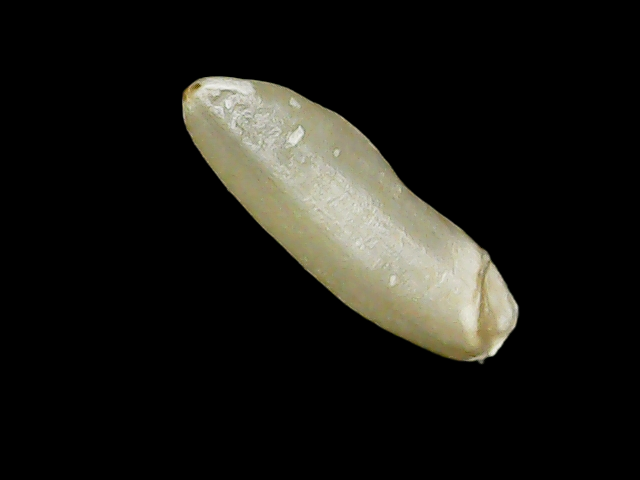
Rice variety: Binadhan7